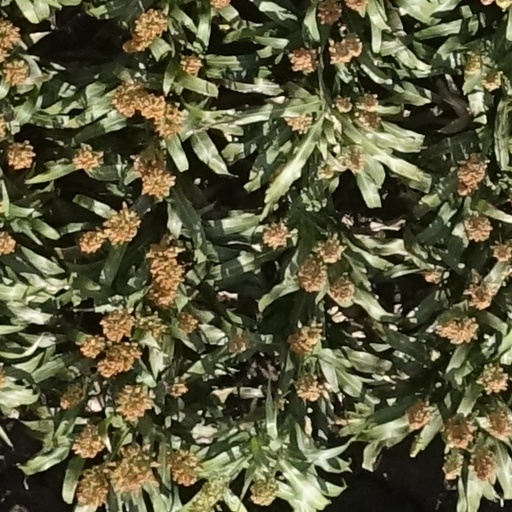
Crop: sorghum